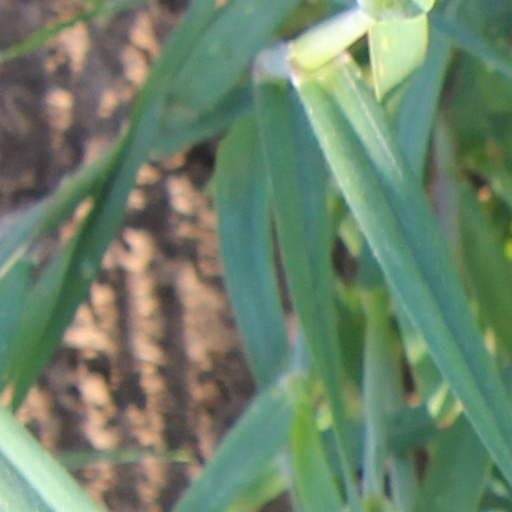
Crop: wheat